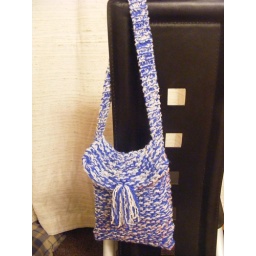
Lined bag with tassel decoration - mostly blue and cream but other colours in the mix also